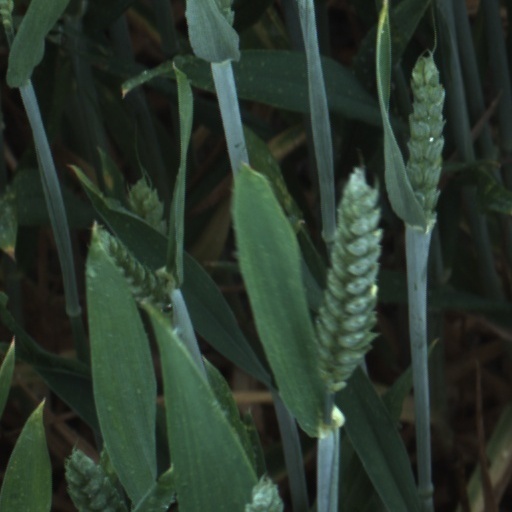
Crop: wheat